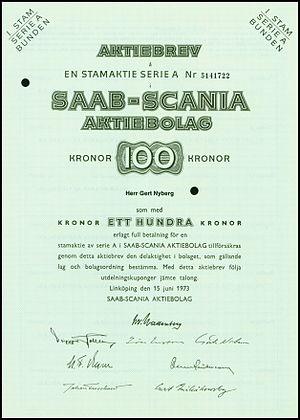
Saab est le nom d'un constructeur aéronautique suédois. Ce nom est l'acronyme de Svenska Aeroplan Aktiebolaget. Depuis 2010 ses activités s'étendent au domaine de la construction navale.